Neixiang County

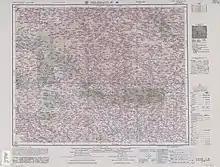
Map including Neixiang (labeled as NEI-HSIANG (NEISIANG) (walled) ) (AMS, 1955)

Baotianman is located at the southern foot of Funiu Mountain, 800 miles away, in the deep mountains north of Xiaguan, Neixiang County. Here, the sun is blocked by the forest sea, the foggy mountains are surrounded by clouds, and the towering peaks are 1,840 meters above sea level, making people feel like they are in a fairyland.